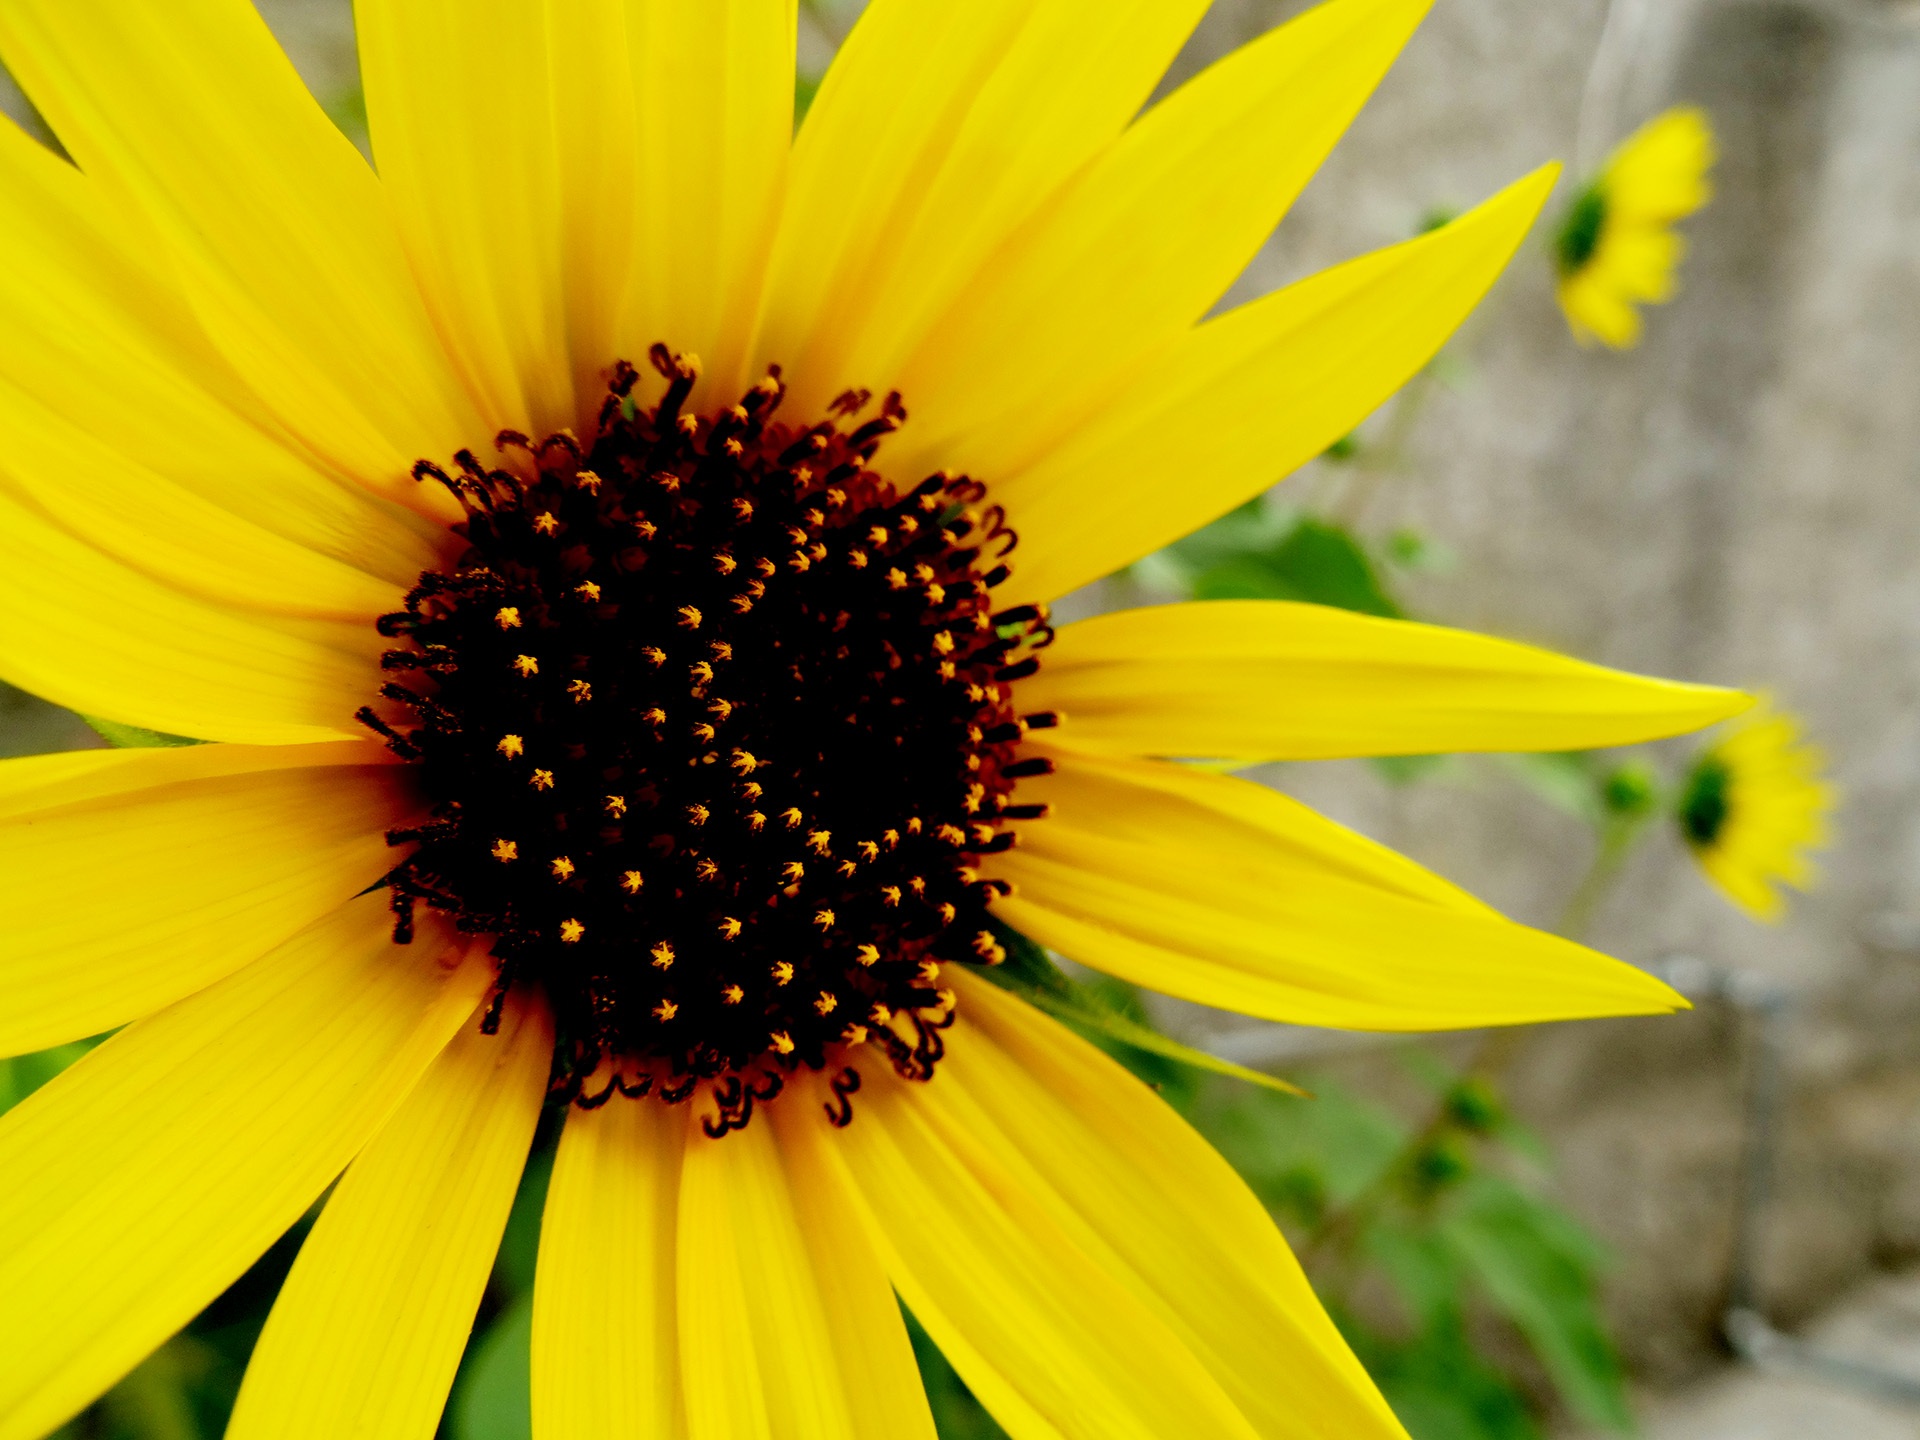
nature, plant, field, photography, flower, petal, macro, botany, yellow, flora, sunflower, wildflower, close up, focus, macro photography, flowering plant, daisy family, annual plant, plant stem, land plant